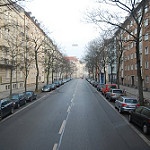
Scene: Outdoor